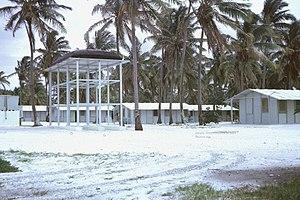
Moruroa 1971 logements et réserve d'eau pendant la période des tirs.Nous voyons sur ce cliché les chambres des militaires. Sur des poteaux, une réserve d'eau utilisée pour la boisson et la douche.Ce cliché est tiré de mon dossier TPMI de NIMES.
Deux cent dix essais nucléaires français au total ont été menés entre 1960 et 1996, d'abord dans le désert algérien puis en Polynésie française, d'une puissance cumulée d'environ 13 mégatonnes, impliquant officiellement environ 150 000 civils et militaires :